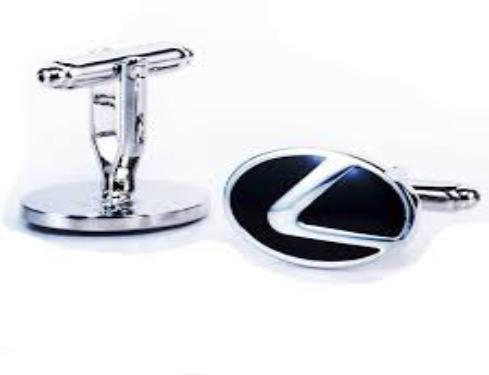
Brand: lexus-2
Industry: Transportation